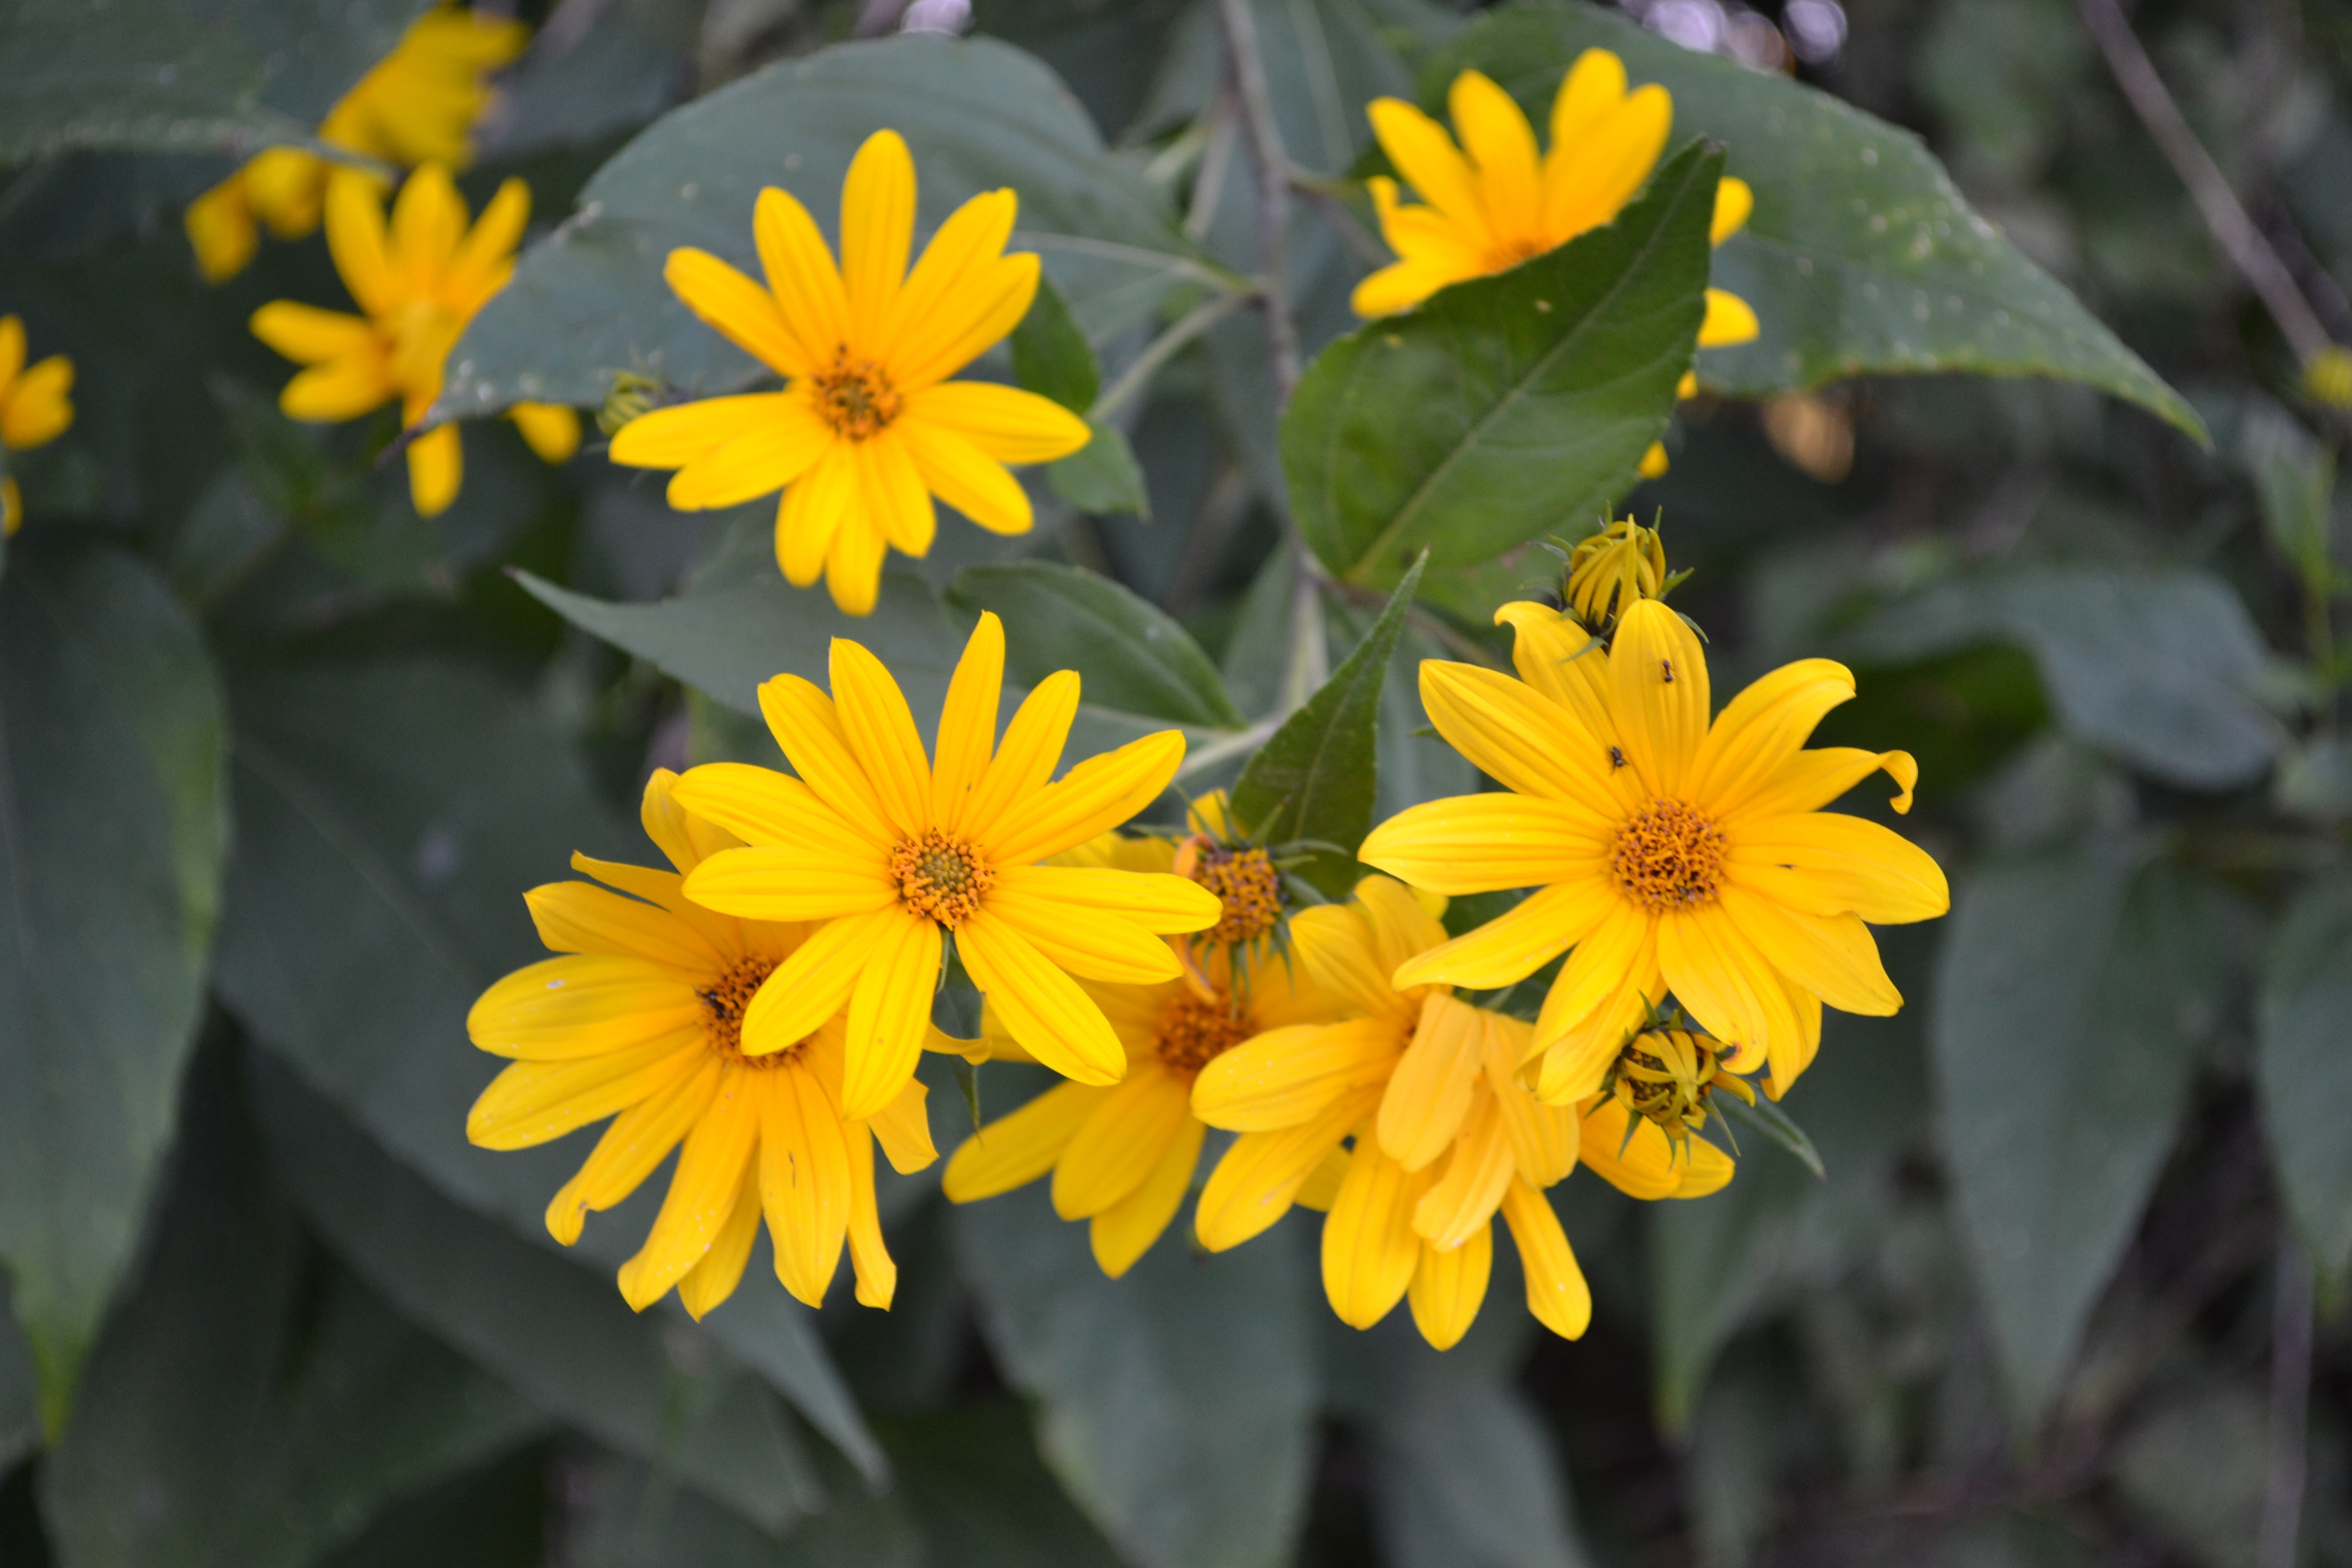
nature, plant, flower, petal, summer, herb, botany, yellow, flora, wildflower, narcissus, macro photography, summer flowers, flowering plant, daisy family, annual plant, land plant